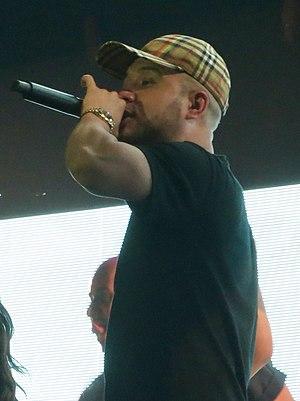
Jax Jones, de son vrai nom Timucin Lam, est un musicien et producteur britannique de musique électronique né le 25 juillet 1987 à Londres.